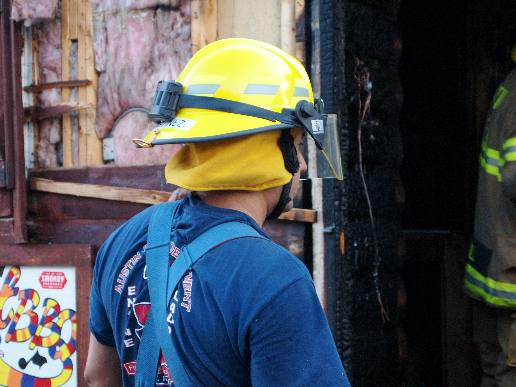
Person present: Yes